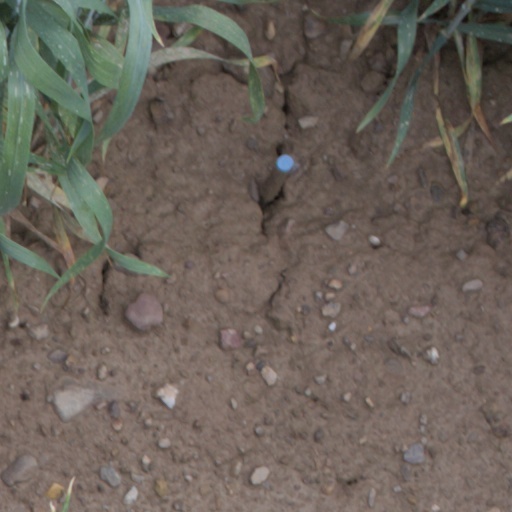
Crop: wheat